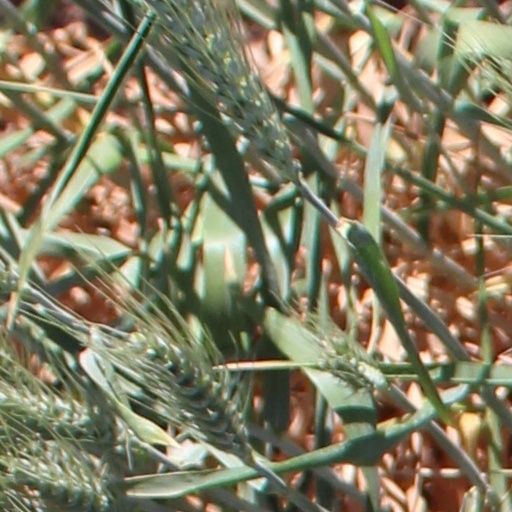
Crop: wheat